Joseph Sweeney (Irish politician)

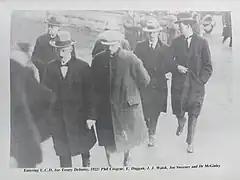
Entering UCD for the Treaty Debates, 1922. Phil Cosgrave, E. Duggan, J.J. Walsh, Joe Sweeney, and Dr JP McGinley.

In 1918 Sweeney was suffering from influenza and decided to take a break from UCD and return to Donegal. While there he was appointed a commandant of the local Volunteers as well as being elected as a Sinn Féin MP for Donegal West in the 1918 Irish general election, defeating the sitting nationalist Hugh Law. Aged 21, had he taken his seat in the British Commons he would have been the youngest member of the house, however, as per Sinn Féin's abstentionist policy he did not and instead attended the meeting of the First Dáil, the new parliament of Ireland created by the Nationalists. He was the youngest Teachta Dála that day and he remains second youngest ever TD to date.